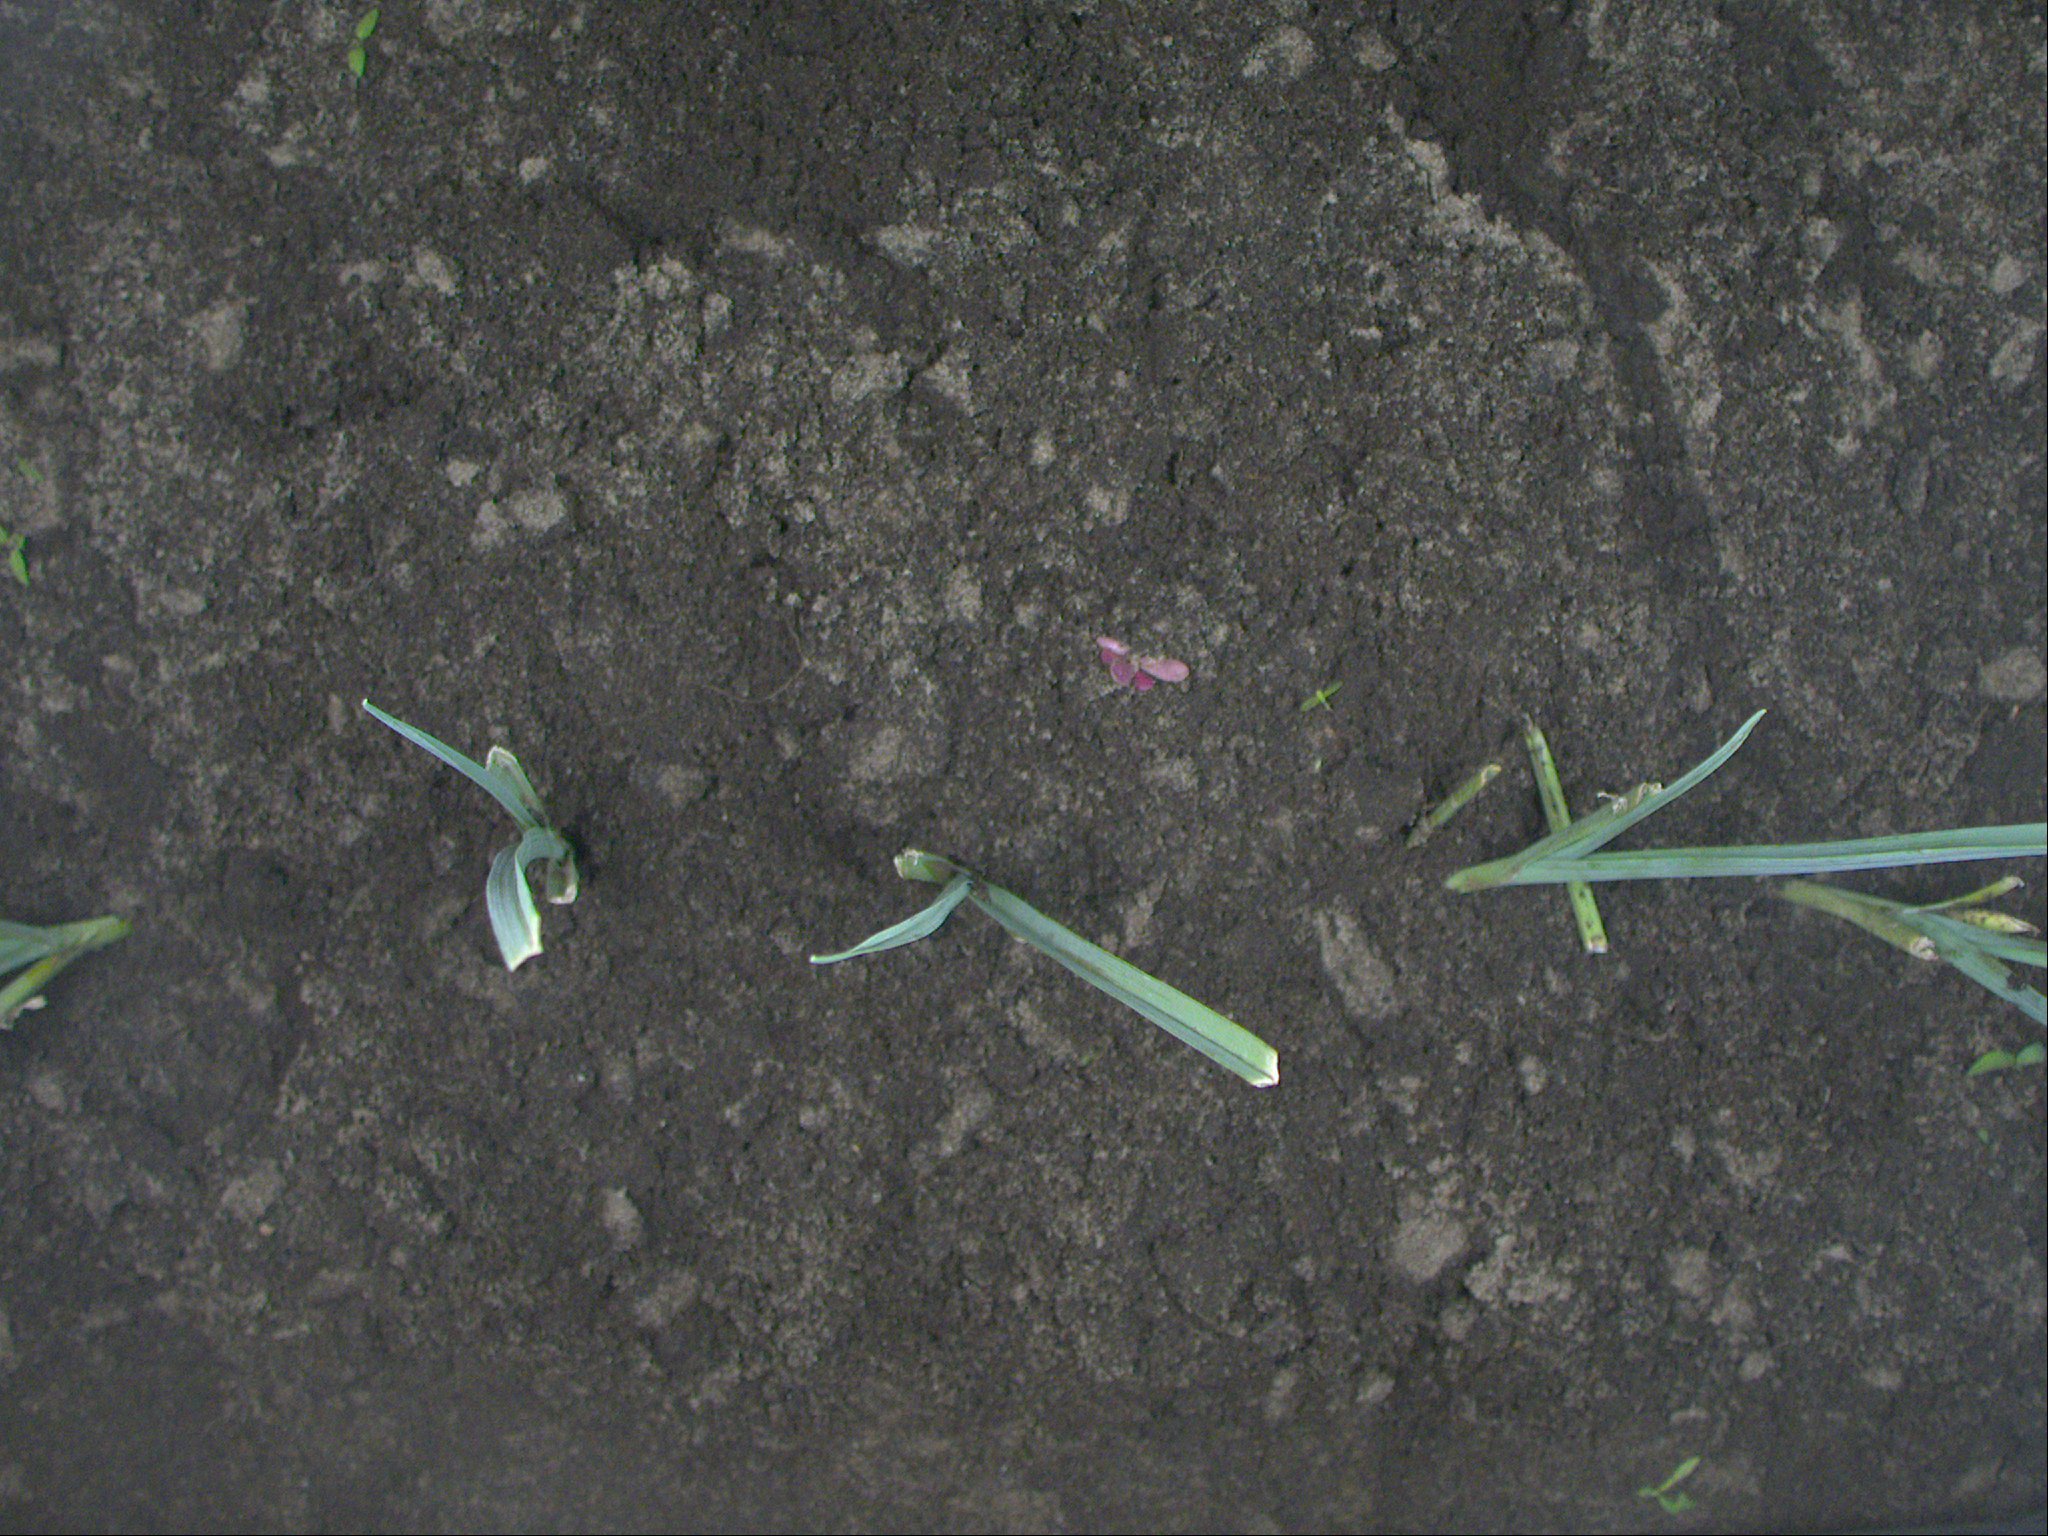
Crop: leek
Objects: leek, leek, leek, leek, stem_leek, stem_leek, stem_leek, stem_leek, stem_leek